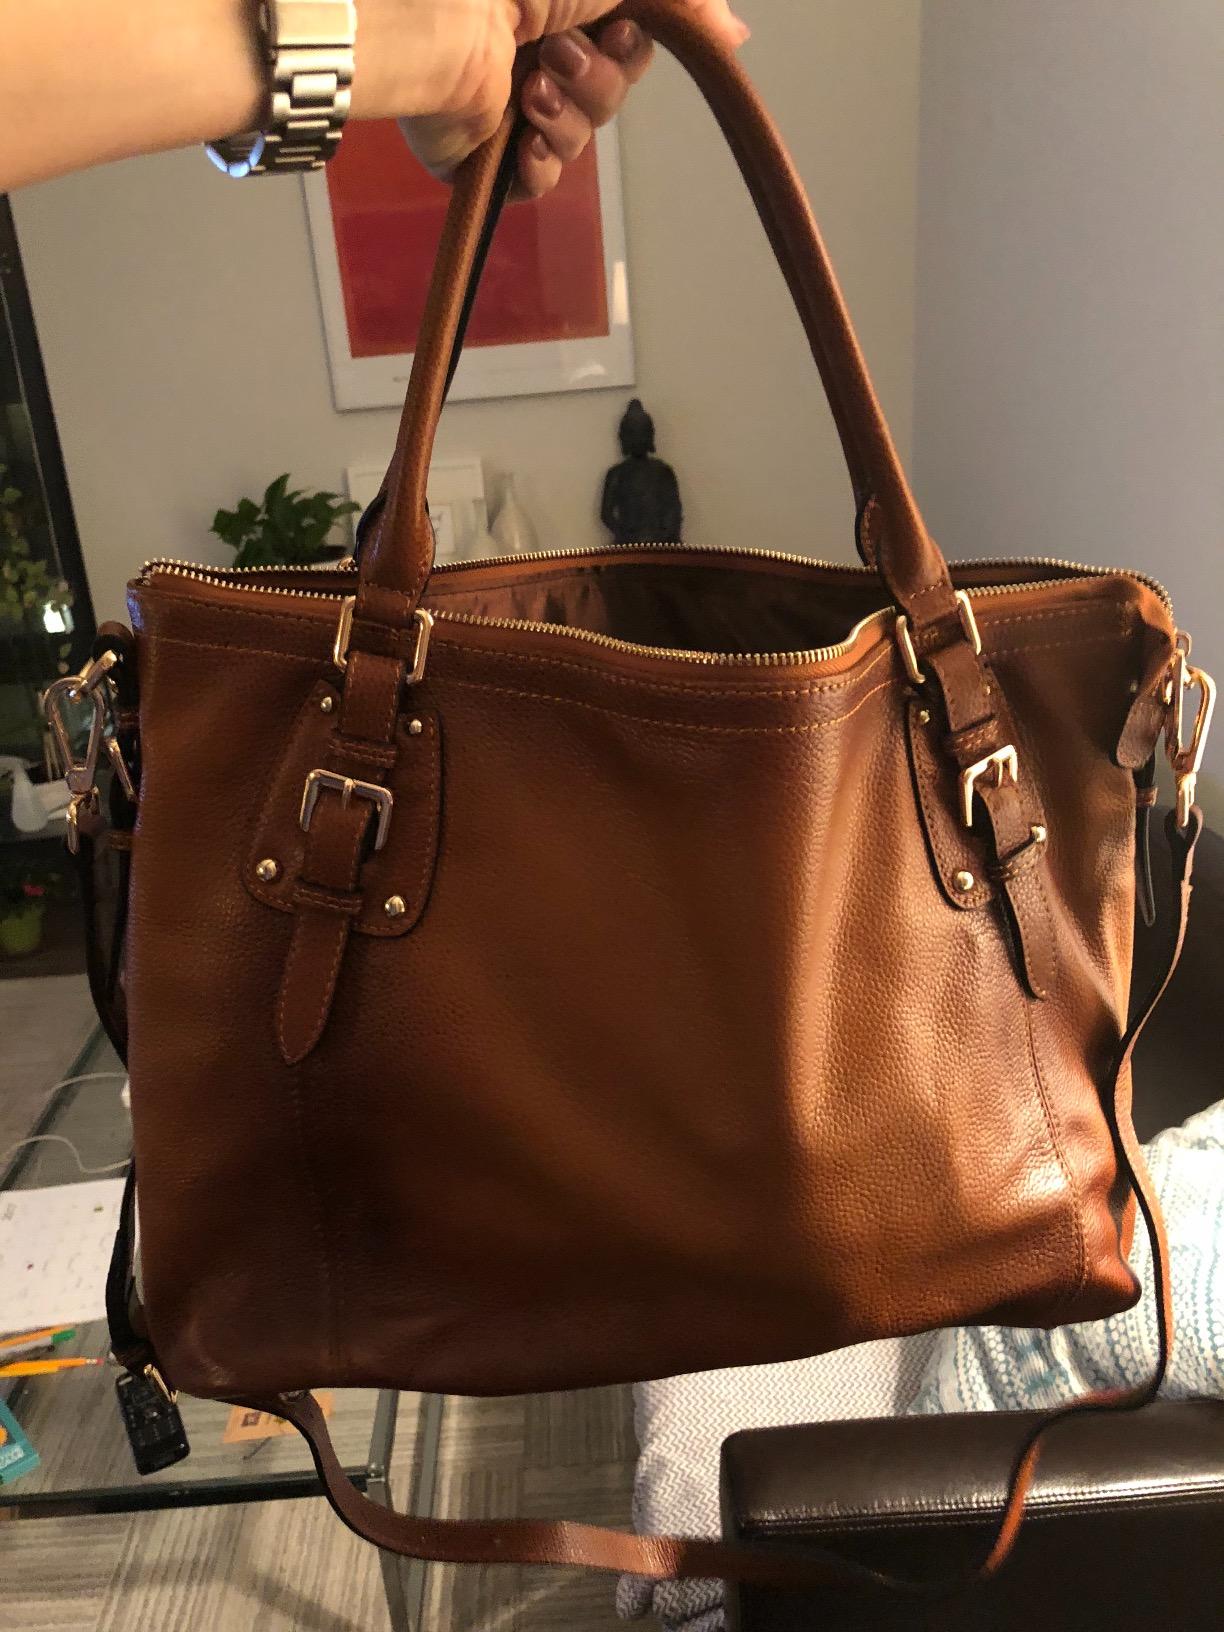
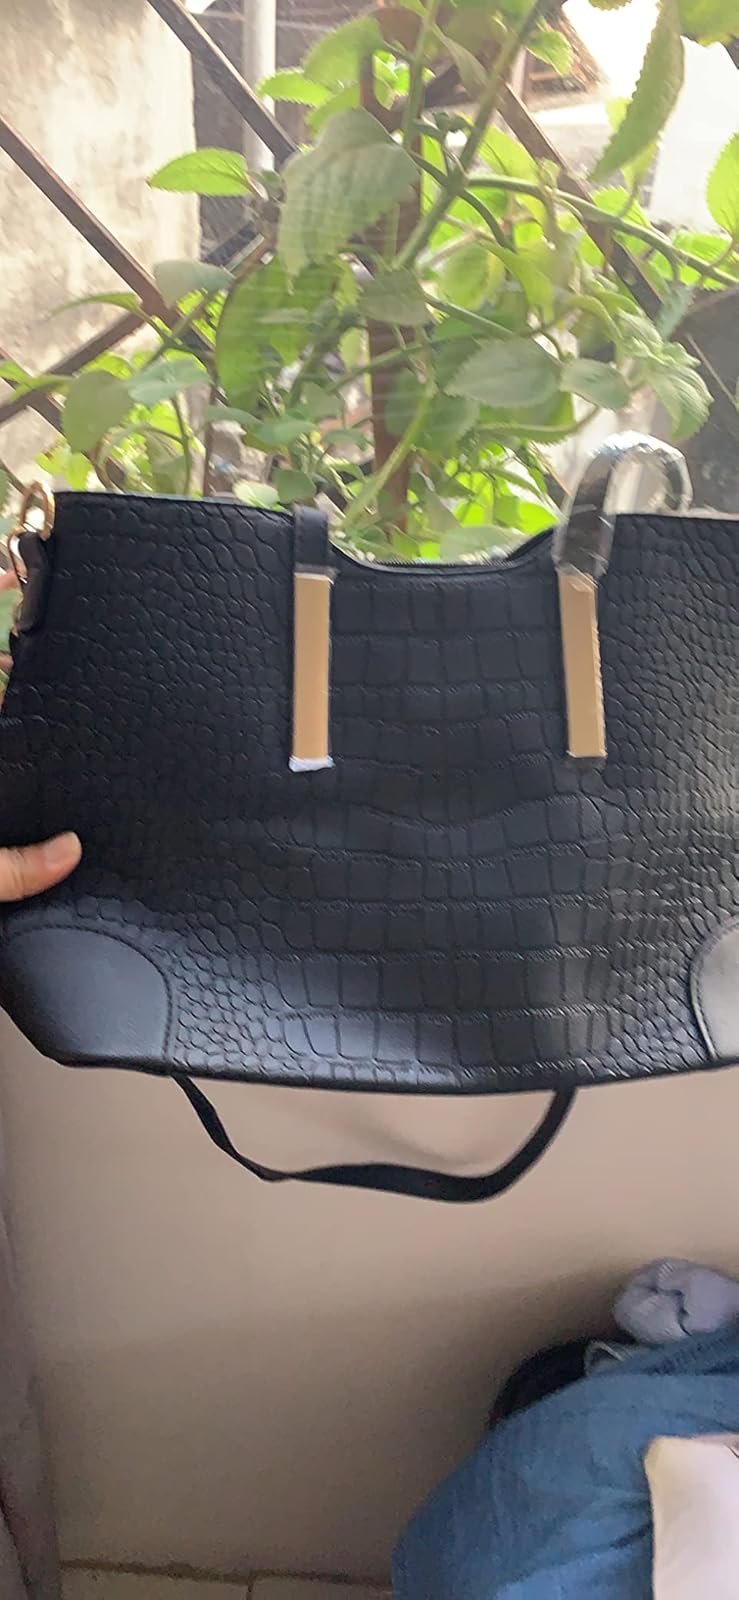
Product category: accessories_handbag
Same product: no